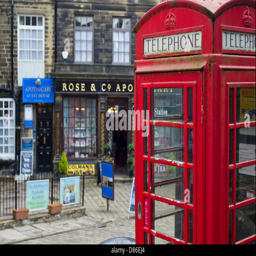
red telephone box on the main street through the village of person